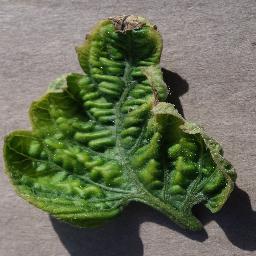
Label: Tomato___Tomato_Yellow_Leaf_Curl_Virus